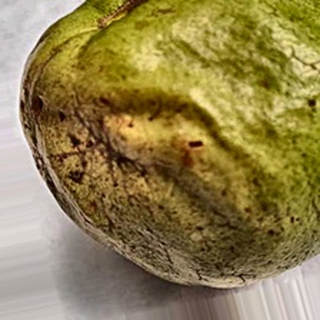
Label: guava_fruit_fly